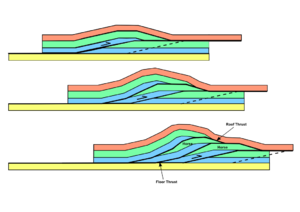
En géologie, un chevauchement est un mouvement tectonique conduisant un ensemble de terrains à en recouvrir un autre par le biais d'un contact anormal, généralement de faible inclinaison, nommé surface de chevauchement. Ce mouvement horizontal entraîne ainsi la superposition verticale de deux ensembles de terrains dont la succession n’est pas normale.